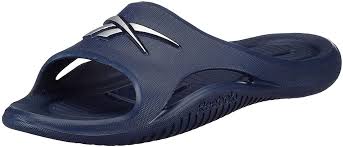
Waste category: shoes